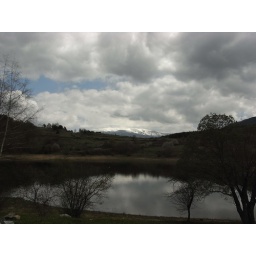
mountain by lake